Konrad Johannesson

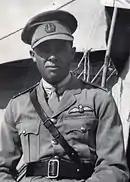
2nd Lieutenant Johannesson, c. 1918

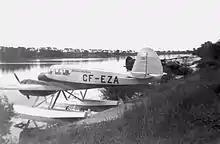
Johannesson Flying Service Cessna Crane at Brandon Avenue Seaplane Base in Winnipeg, c. 1946, with a Noorduyn Norseman and a De Havilland Dragonfly tied up along the shore.

Johannesson enlisted in the 223rd Overseas (XI Reserve) Battalion of the 2nd Brigade of the Canadian Army on March 8, 1916, in Winnipeg. From then until April 1917, he trained at Camp Hughes near Carberry, Manitoba. In April 1917 Johannesson went overseas to England. Transferring to the Royal Flying Corps in September 1917, Johannesson began pilot training. He became a flight instructor at the RFC airfield at El Khanka, Egypt. During the war, the Royal Flying Corps saw an urgent requirement for aviation training, primarily for pilots, and set up an extensive training system in Egypt. Initially, its trainees were from England, but as the home training facilities began keeping pace with demand, the Egyptian schools took in more local cadets, as well as some from South Africa.